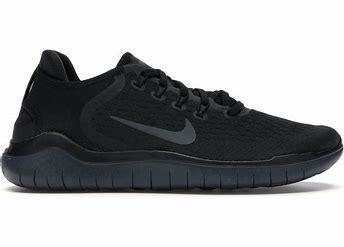
Brand: Nike
Model: Free RN 2018